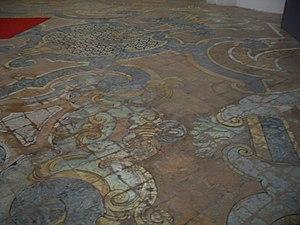
L'église Santa Maria Maggiore alla Pietrasanta est une des églises les plus importantes du centre historique de Naples. Elle se trouve contiguë à la chapelle Pontano et à l'église de l'Archiconfrérie du Cappuccio alla Pietrasanta.